Jubilee Street, Hong Kong

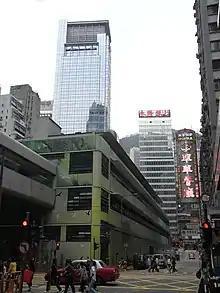
Central Market, at the corner of Des Voeux Road Central and Jubilee Street, Hong Kong.

Jubilee Street is a historical main street with a length of approximately 190 meters in Central, Hong Kong Island, Hong Kong. Jubilee Street was named for the 50th anniversary of Queen Victoria's reign in 1887.